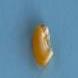
Maize quality: Bad